Cartridge (firearms)

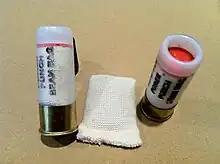
Two views of intact bean bag round and one view of the projectile

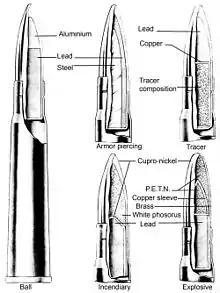
A cutaway showing a Japanese Navy 7.7 mm rimmed rounds as fired by the Type 92 and Type 97 machine guns—copies of Vickers and Lewis designs. The round is effectively interchangeable with .303 British.

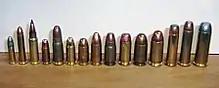
A variety of common pistol cartridges. From left to right: 22 LR, .22 WMR, 5.7×28mm, 25 ACP, 7.62×25mm Tokarev, 32 ACP, 380 ACP, 9×19mm Parabellum, 357 SIG, 40 S&W, 45 GAP, 45 ACP, .38 Special, 357 Magnum, 45 Colt

The Hague Convention of 1899 bans the use of expanding projectiles against the military forces of other nations. Some countries accept this as a blanket ban against the use of expanding projectiles against anyone, while others use JSP and HP against non-military forces such as terrorists and criminals.